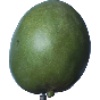
Label: mango